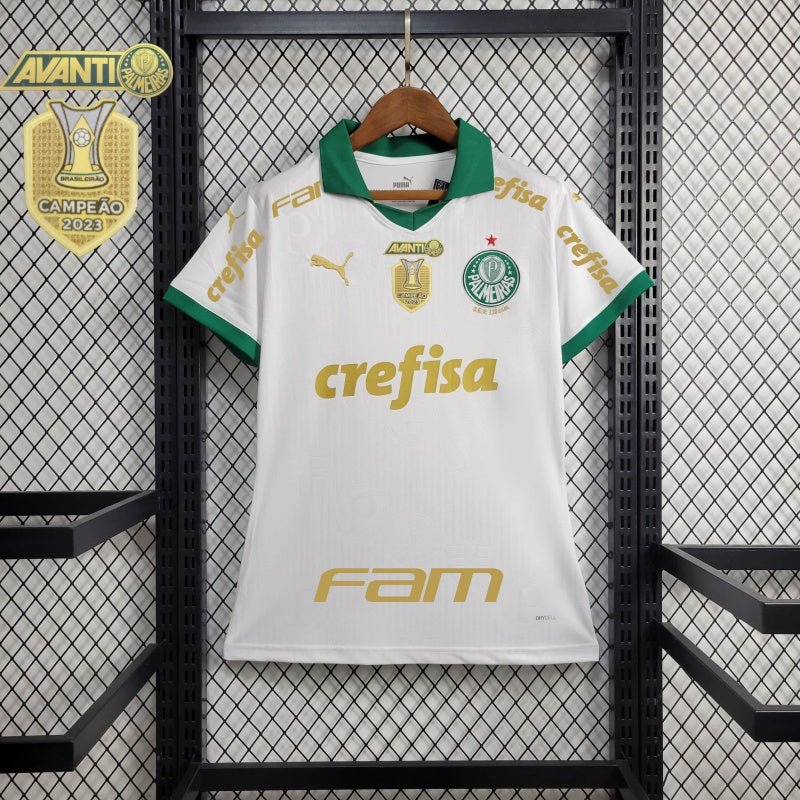
Camisa Palmeiras Away Full Patrocínios + Patches 24/25 - Puma Torcedor Feminina
Descubra a Excelência do Mundo do Futebol com Nossas Camisas de Times Seja você um fervoroso fã do futebol ou um admirador casual, nossas camisas de times de futebol proporcionam uma experiência única que transcende fronteiras. Cada peça é uma representação autêntica do espírito esportivo, seguindo fielmente os padrões oficiais estabelecidos pelas principais equipes do mundo. Vendidas nas melhores lojas internacionais, nossos produtos garantem qualidade superior e satisfação garantida. Especificações do Produto: Prazo de Postagem: Devido à alta demanda, nossas fábricas necessitam de 2 a 5 dias úteis para postar o produto. No entanto, em média, seu item será enviado dentro de 3 dias após a confirmação do pedido. Rastreamento de Pedidos: Dentro de até 7 dias após o envio, você receberá informações de rastreamento que permitirão acompanhar a jornada do seu pedido até sua porta. Entrega Confiável: Com a logística otimizada, nossos produtos são entregues diretamente do exterior até o conforto da sua casa. O prazo médio de entrega varia entre 12 a 20 dias úteis após a postagem, permitindo que você desfrute da sua nova camisa em breve. Parceiros de Entrega: A entrega é realizada por meio dos Correios, garantindo que seu pedido chegue com segurança no endereço que você forneceu no momento da compra. Origem Internacional: Todas as nossas peças são importadas e fabricadas em diversos países ao redor do mundo, trazendo a autenticidade das raízes do futebol para perto de você. Personalização Sob Medida: Se desejar tornar sua camisa ainda mais especial, oferecemos a opção de personalização. Basta selecionar "SIM" na página do produto e inserir o nome e número desejados nos campos designados, permitindo que você crie uma peça verdadeiramente única. Desperte sua paixão pelo futebol e vista a qualidade incomparável de nossas camisas de times. Cada detalhe é pensado para oferecer a você uma experiência excepcional, capturando a essência do esporte mais amado do planeta. Seja no estádio, nas ruas ou em casa, nossa camisa é muito mais do que um simples vestuário: é a expressão do amor pelo jogo.
Brand: Veste Torcida
Category: Arts & Entertainment > Hobbies & Creative Arts > Collectibles > Sports Collectibles > Sports Fan Accessories > Jerseys